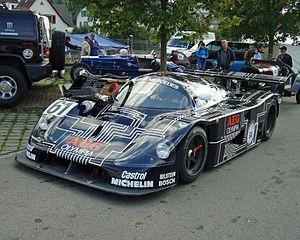
Les 800 kilomètres de Jerez 1988, disputées le 6 mars 1988 sur le Circuit de Jerez ont été la première manche du Championnat du monde des voitures de sport 1988.
Les 1 000 kilomètres de Spa 1988, disputées le 18 septembre 1988 sur le Circuit de Spa-Francorchamps, ont été la vingtième édition de cette épreuve et la neuvième manche du Championnat du monde des voitures de sport 1988.